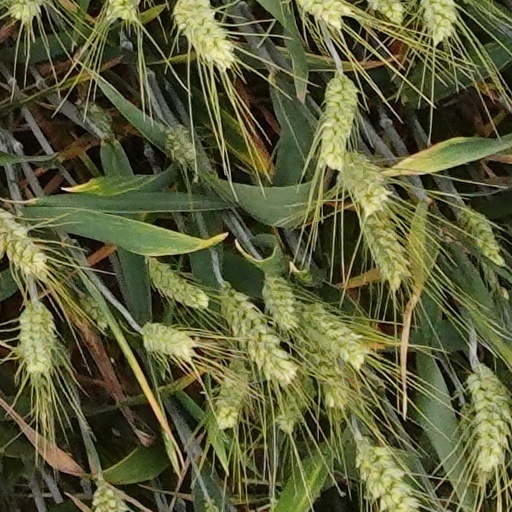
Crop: wheat